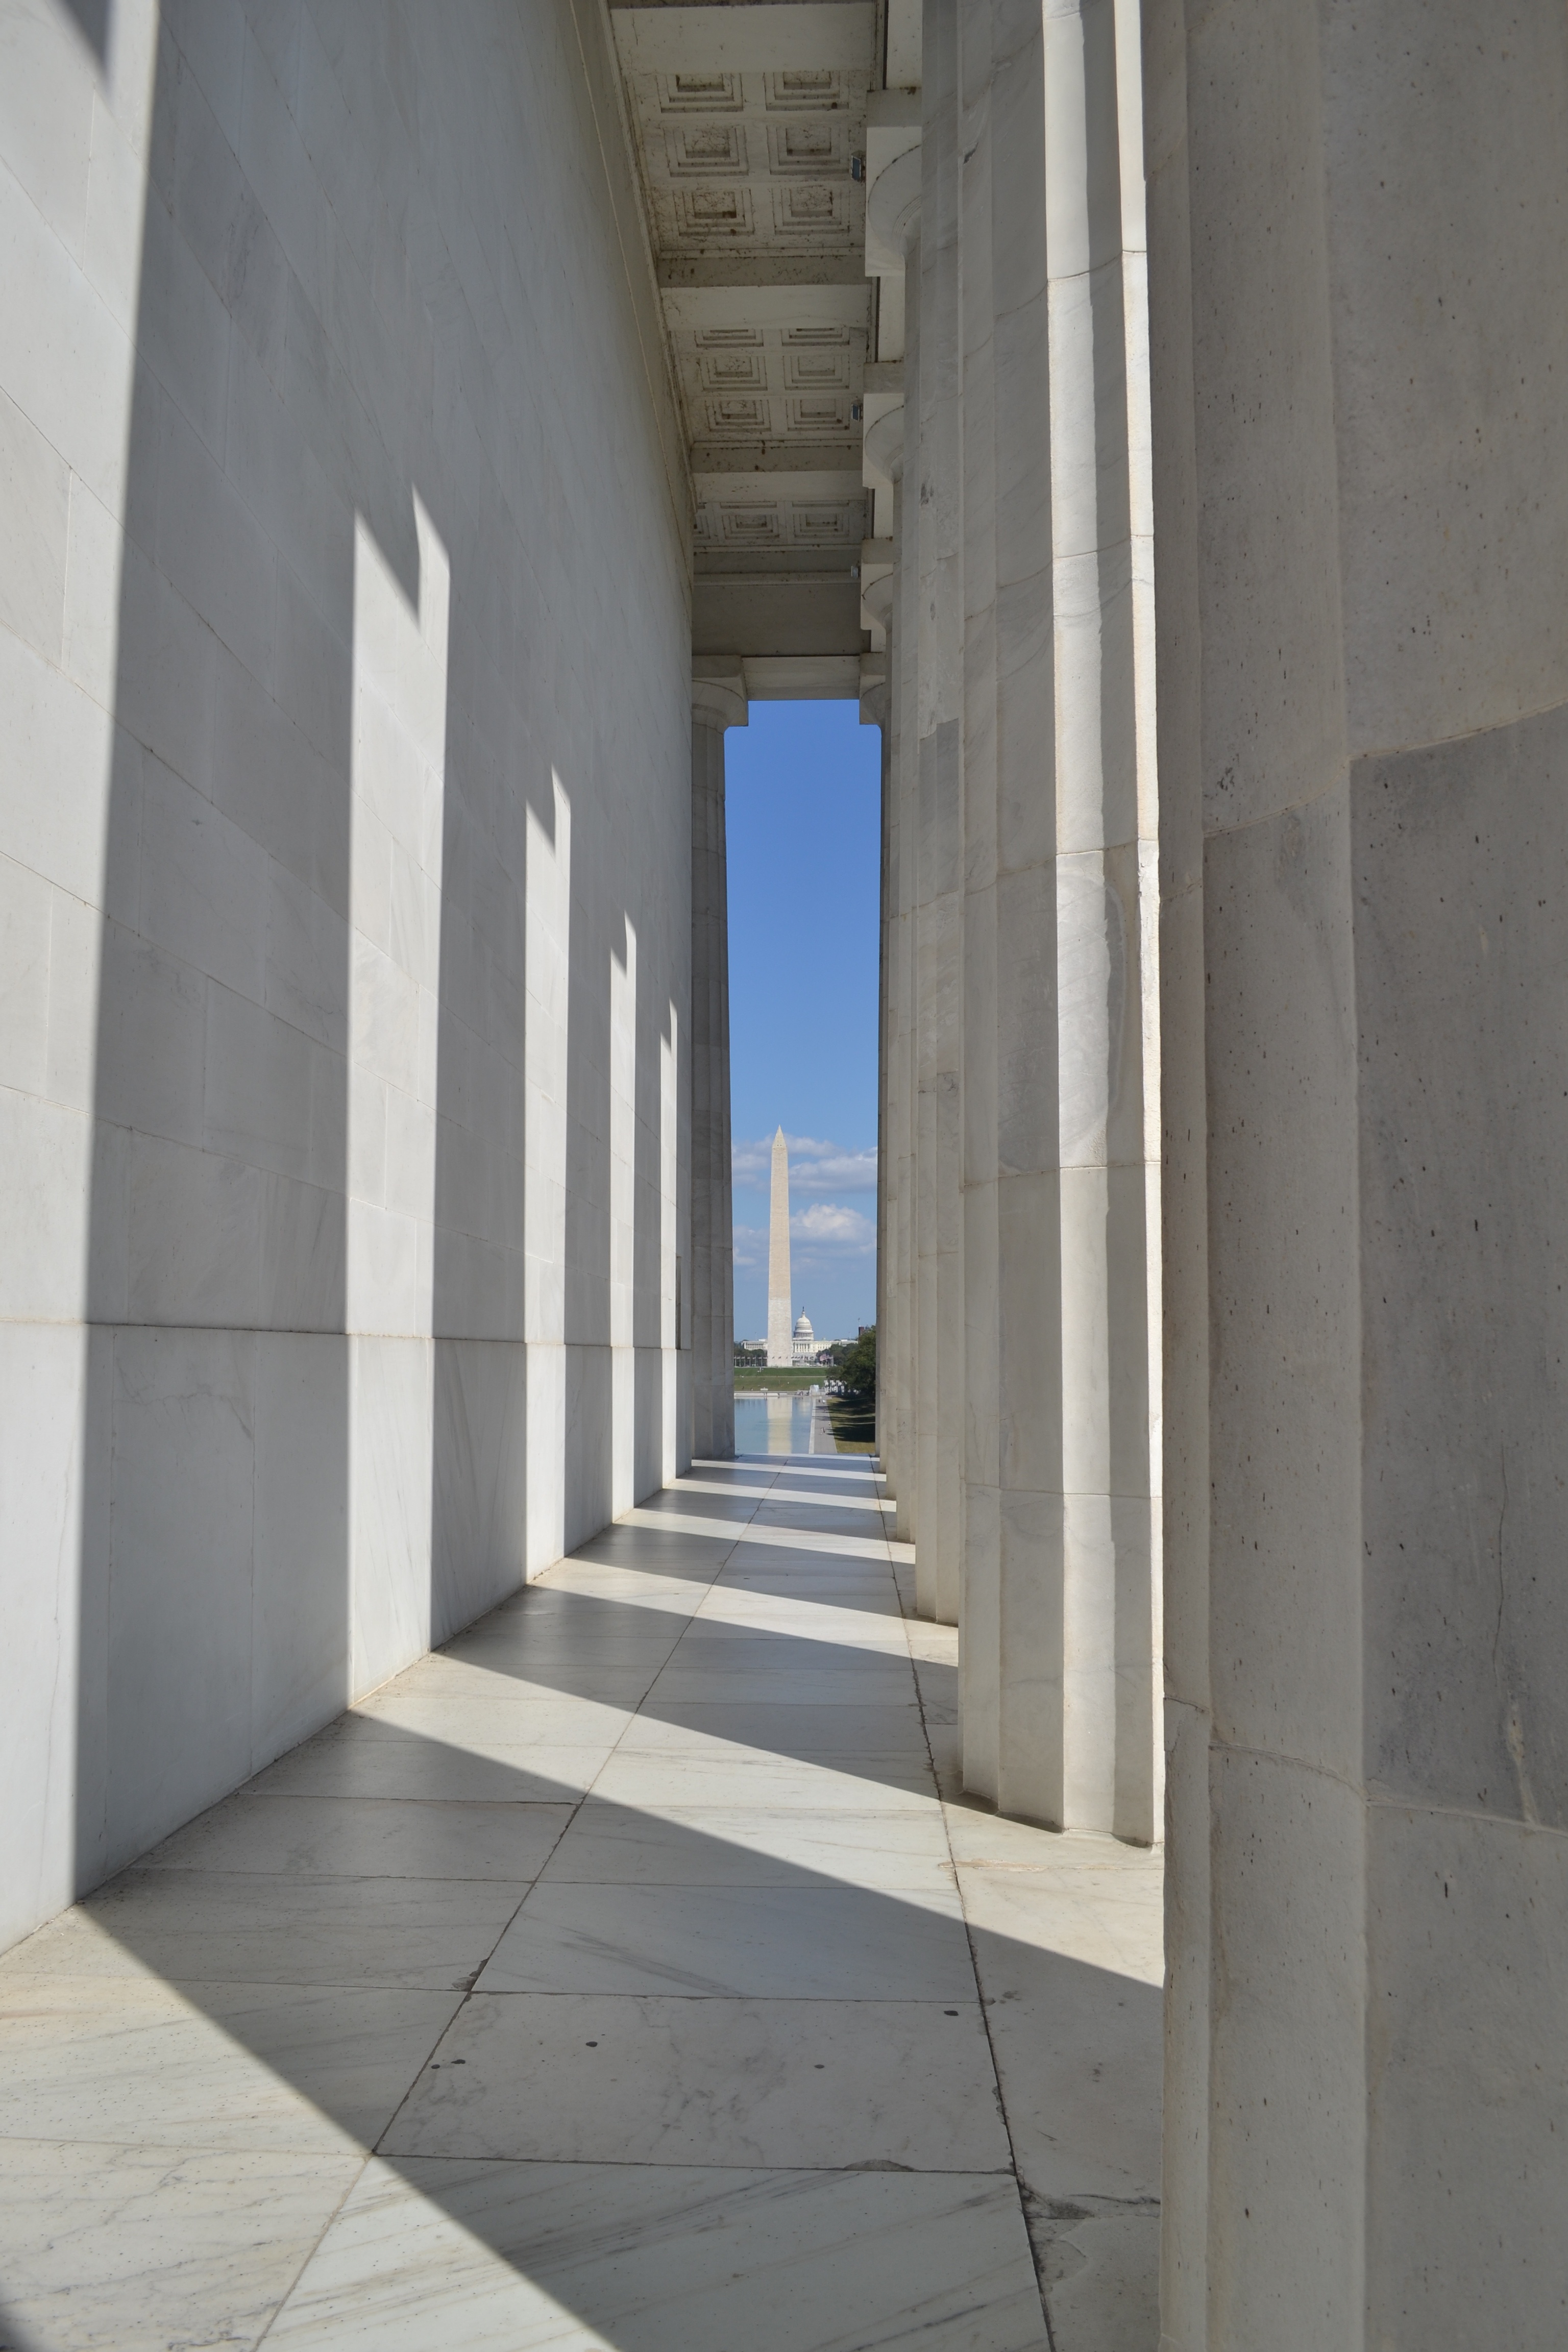
architecture, structure, arch, column, facade, symmetry, tourist attraction